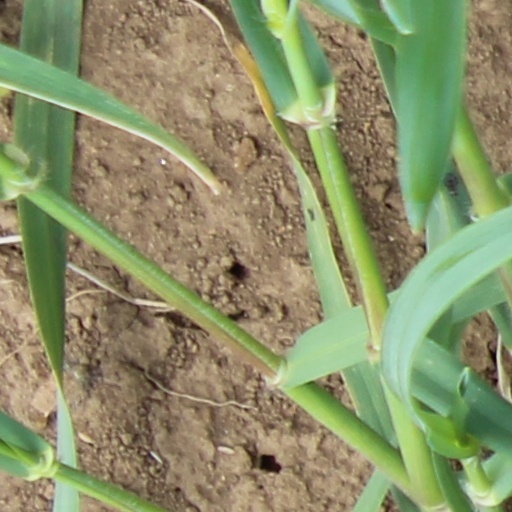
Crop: wheat